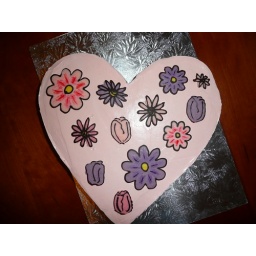
Vanilla heart-shaped cake covered in pink Swiss buttercream, chocolate flowers